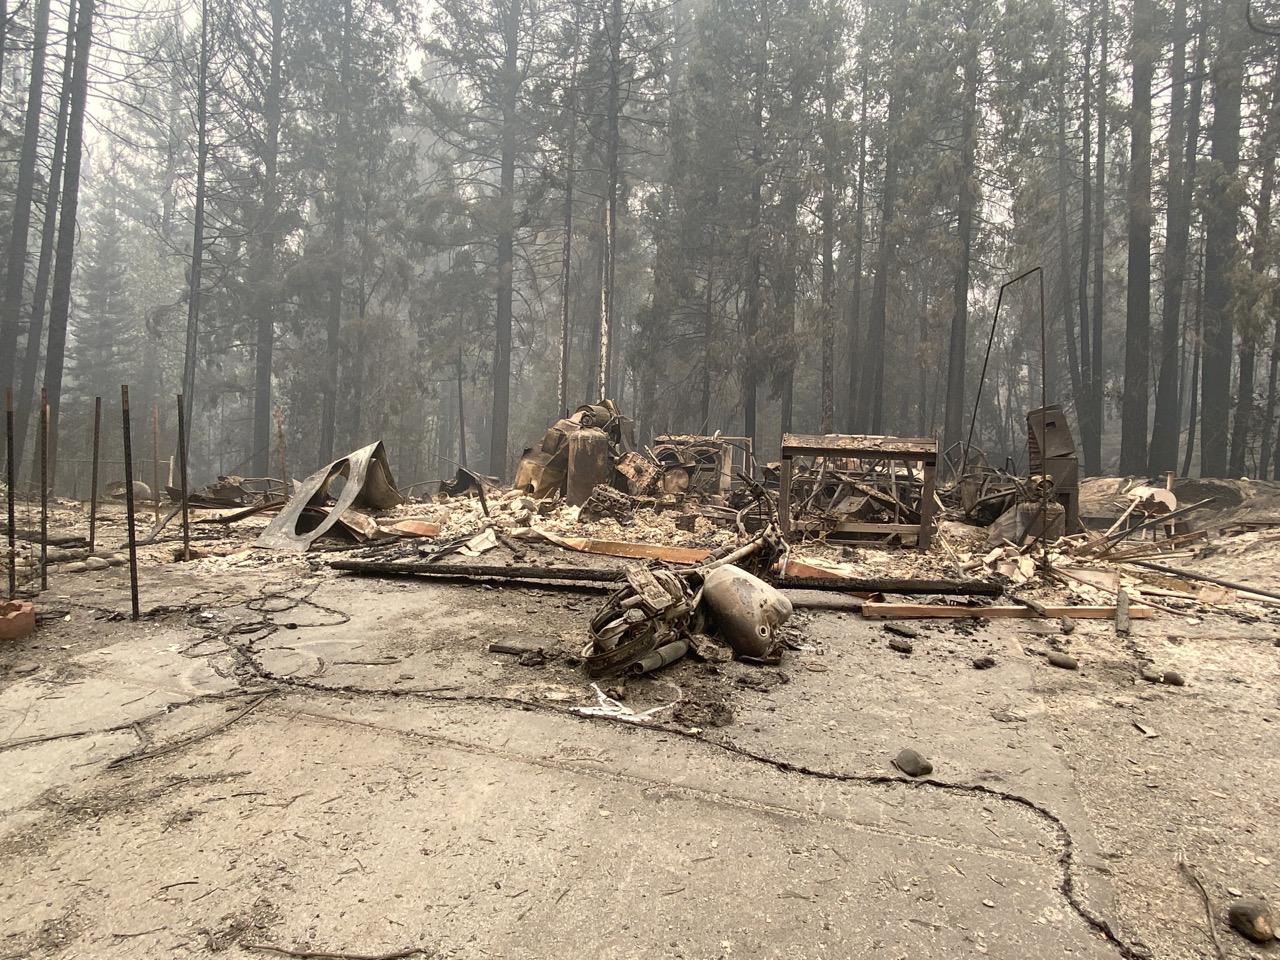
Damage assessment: destroyed